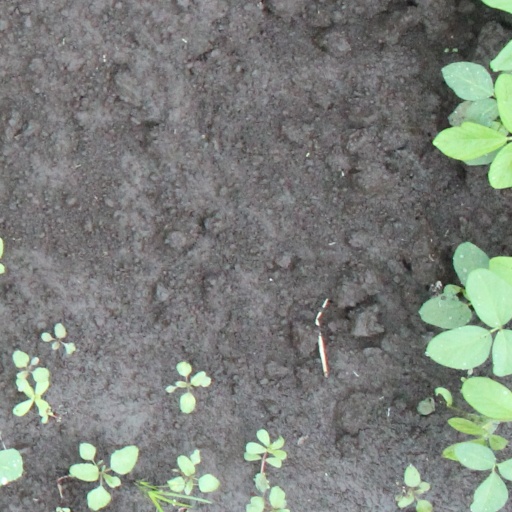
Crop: soybean